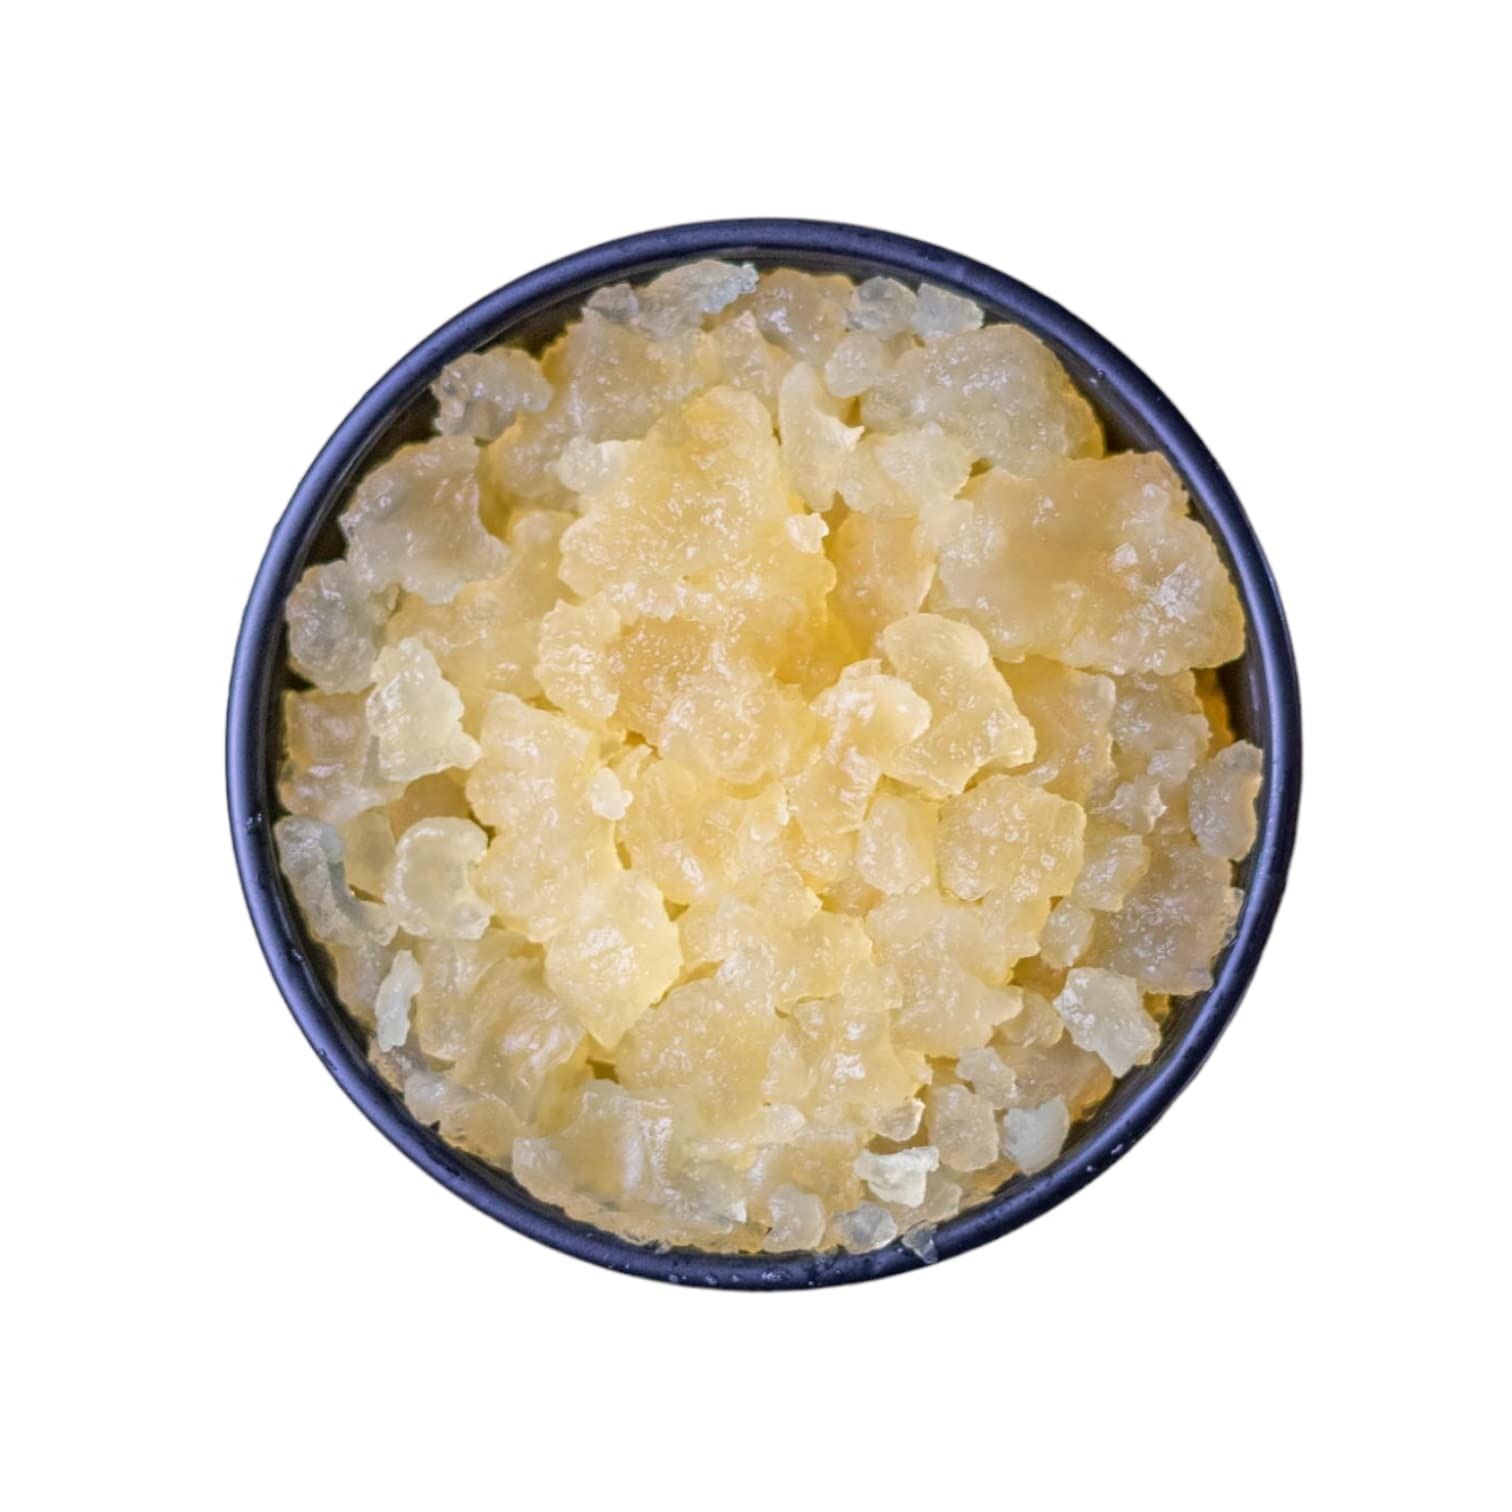
Item Name: Water Live Kefir Grains W/Activator Booster The Spirit Of The Forest Starter Cultures Keifer Water Plain Bulgaros de Agua Vivos Coconut Water No GMO Caffeine-FREE Keto Friendly
Bullet Point 1: Organic Live Kefir Grains: Water kefir grains organic live from The Spirit Of The Forest, offering you a unique opportunity to make organic kefir at home. Perfect for your water kefir starter kit.
Bullet Point 2: Healthy Probiotic Beverage: Water kefir, a probiotic-rich beverage, is easy to make with our kefir grain. It's an excellent non-dairy kefir alternative, perfect for those who prefer kefir de agua or plain kefir.
Bullet Point 3: Versatile Kefir Grains: Our water kefir grains organic can also be used in other liquids. Create your unique kefir water or try making kefir water. It's a fun and healthy addition to any diet.
Bullet Point 4: Tibicos for Water Kefir: Also known as tibicos para kefir de agua vivos, these water kefir grains are a symbiotic culture of bacteria and yeast (SCOBY) that produce gut-friendly kefir de agua vivo.
Bullet Point 5: Easy to Use Kefir Starter: Use our water kefir starter kit to easily make your own kefir water. Whether you're a seasoned kefir maker or new to the process, our kefir water grains are easy to use.
Product Description: Welcome to The Spirit Of The Forest, where we are proud to present our Water Kefir Grains - Live Organic. A delightful addition to your health regime, our live kefir grains organic offer a wholesome, probiotic-rich beverage alternative. But what is live water kefir? Water kefir grains, also known as tibicos, Japanese water crystals, or sugar kefir grains, are a symbiotic culture of bacteria and yeast (SCOBY). They are used to ferment sugar water or other non-dairy liquids, creating a drink known as water kefir. Unlike milk kefir grains, water kefir grains are gelatinous structures that vary in size and shape. Our Water Kefir Starter Kit is perfect for those looking to delve into the world of kefir de agua, kefir water, or agua de kefir. Whether you’re a seasoned kefir enthusiast or a curious newcomer, our water kefir grains organic live are a great choice. The Spirit Of The Forest's water kefir grains are also perfect for those seeking non-dairy kefir options. They can be used with coconut milk to create kefir de coco, providing a unique twist on the classic kefir drink. Our kefir grains organic coconut are a great way to enjoy the benefits of organic kefir without the dairy. Whether you're a fan of plain kefir or prefer a flavored variety, our water kefir starter grains and water kefir culture provide a versatile base for your kefir creations. We ensure that our water keifer grains are of the highest quality, offering real kefir grains that are as beneficial as they are delicious. Enjoy the refreshing, probiotic-rich beverage with our water kefir kit, perfect for the health-conscious adult. From keifer organic to kefir plain, our water kefir grains - live organic offer a world of possibilities. Explore the world of kefir with The Spirit Of The Forest's water kefir grains. Whether you're a keefer aficionado or a kerfir novice, our water kefir starter is sure to please. Experience the benefits of organic water kefir with our live kefir grains organic.
Value: 0.5
Unit: Fl Oz

Price: 19.99